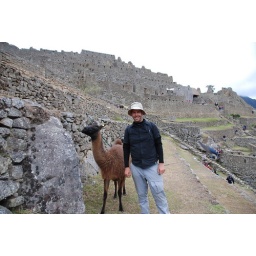
Wardrobe by Nike ACG/Reconsidered.Check out the bird flying by to the right of me!